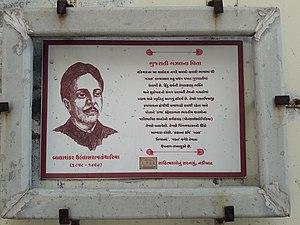
Balashankar Ullasram Kantharia est un poète gujarati, né le 17 mai 1858 à Sathoda et mort le 1ᵉʳ avril 1898 à Vadodara.